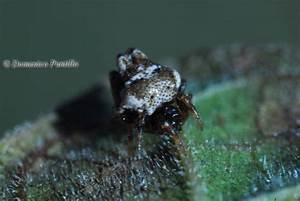
spider